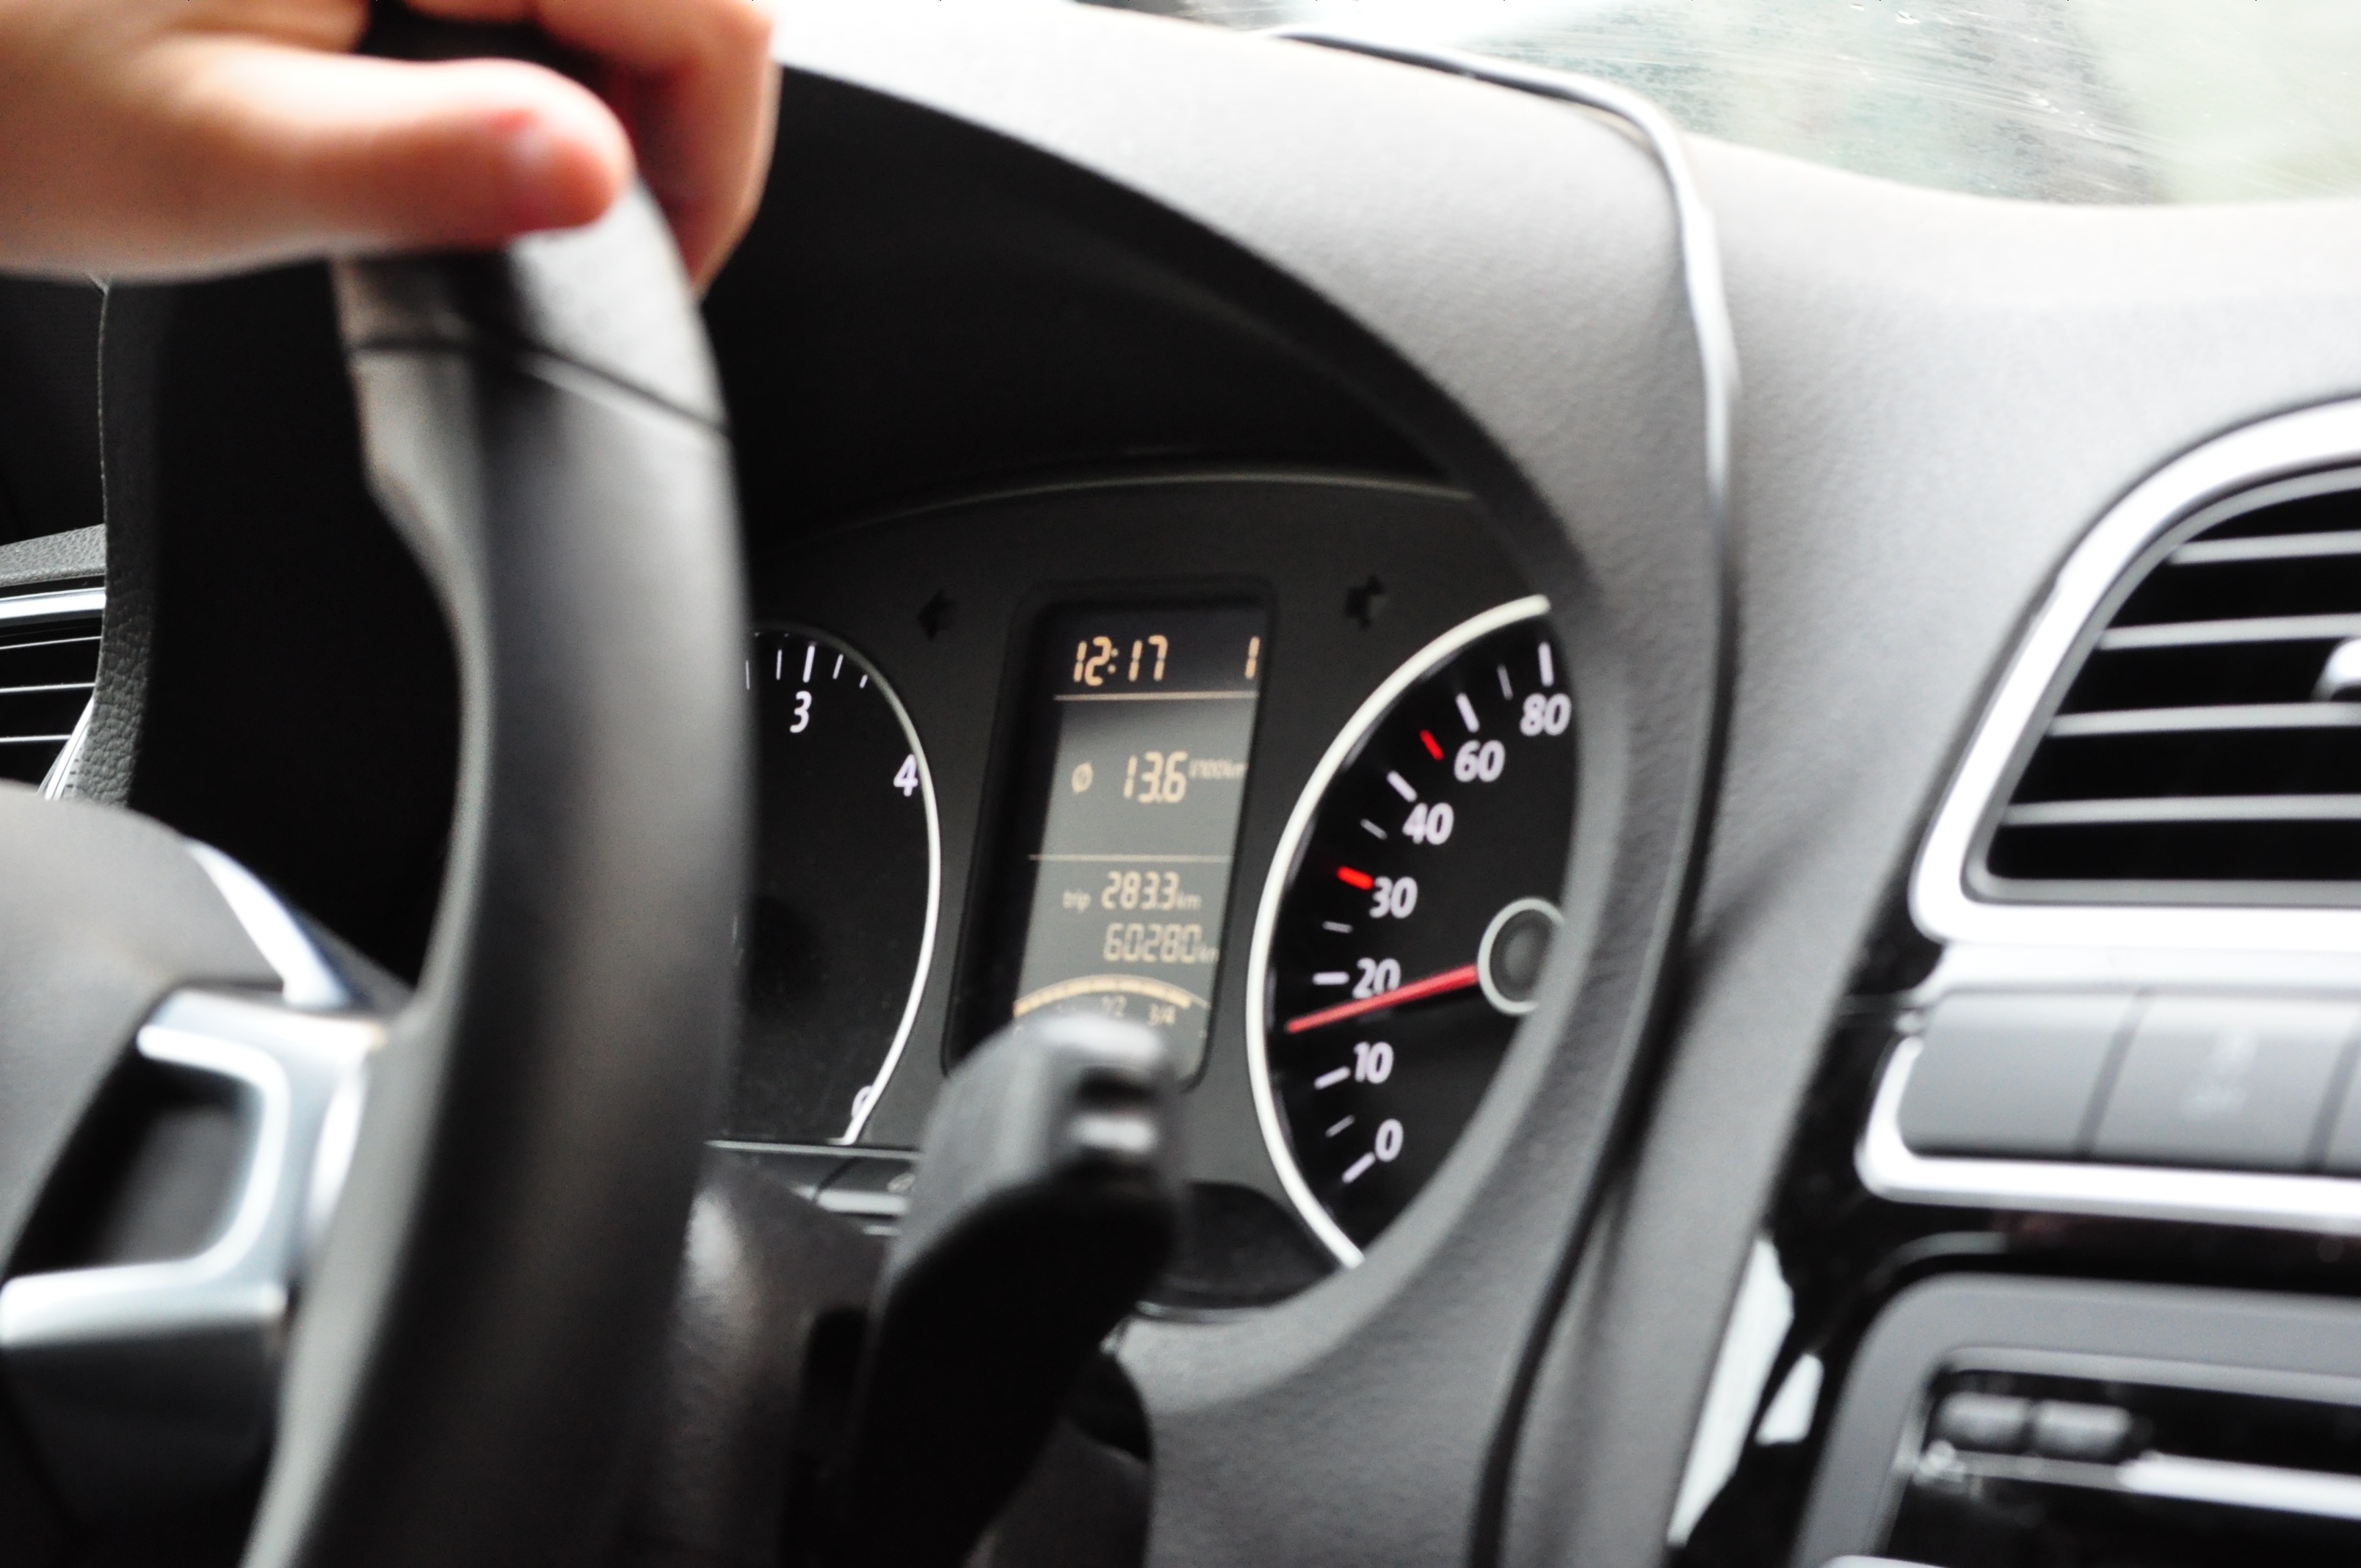
road, traffic, car, highway, travel, transport, vehicle, steering wheel, circular, lead, sport utility vehicle, land vehicle, automobile make, automotive exterior, family car